Cinema of Hong Kong

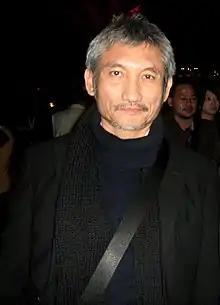
Tsui Hark, a Hong Kong director.

The 1980s and early 1990s saw seeds planted in the 1970s come to full flower: the triumph of Cantonese, the birth of a new and modern cinema, superpower status in the East Asian market, and the turning of the West's attention to Hong Kong film.